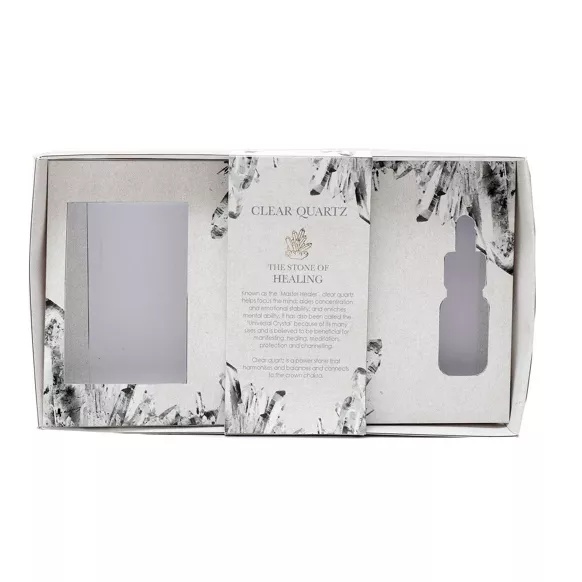
Clear Quartz Oil Diffuser set with Tray (Fresh Linen)
Purify and Refresh with Clear Quartz Clear Quartz, often called the "Master Healer," is a versatile crystal that amplifies energy, purifies the environment, and promotes clarity and focus. This minimalist set is perfect for enhancing a fresh, clean atmosphere in any space. Key Features: Clear Quartz: Renowned for its cleansing and amplifying properties, Clear Quartz clears negativity, enhances mental clarity, and brings balance to any environment. Scent: Fresh Linen – A crisp and airy aroma that complements the purifying energy of Clear Quartz. How to Use: Arrange the Clear Quartz crystals on the decorative tray. Spritz the crystals with the Fresh Linen fragrance oil. Let the fresh energy and clean scent elevate your space. Safety Information: Keep out of reach of children and pets. Avoid direct contact with skin or eyes. Store oil in a cool, dry place.
Brand: AngelShop.ie
Category: Home & Garden > Decor > Home Fragrance Accessories > Fragrance Diffusers